Hippopotamus

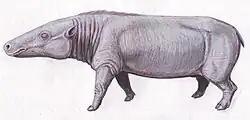
"Anthracotherium magnum" from the Oligocene of Europe

The most recent theory of the origins of Hippopotamidae suggests hippos and whales shared a common semiaquatic ancestor that branched off from other artiodactyls around . This hypothesised ancestral group likely split into two branches again around .